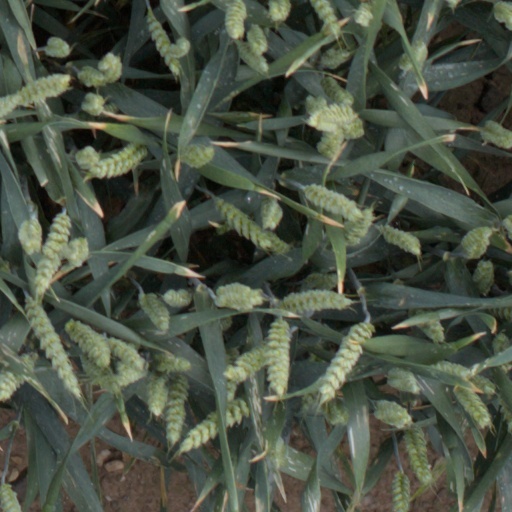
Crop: wheat